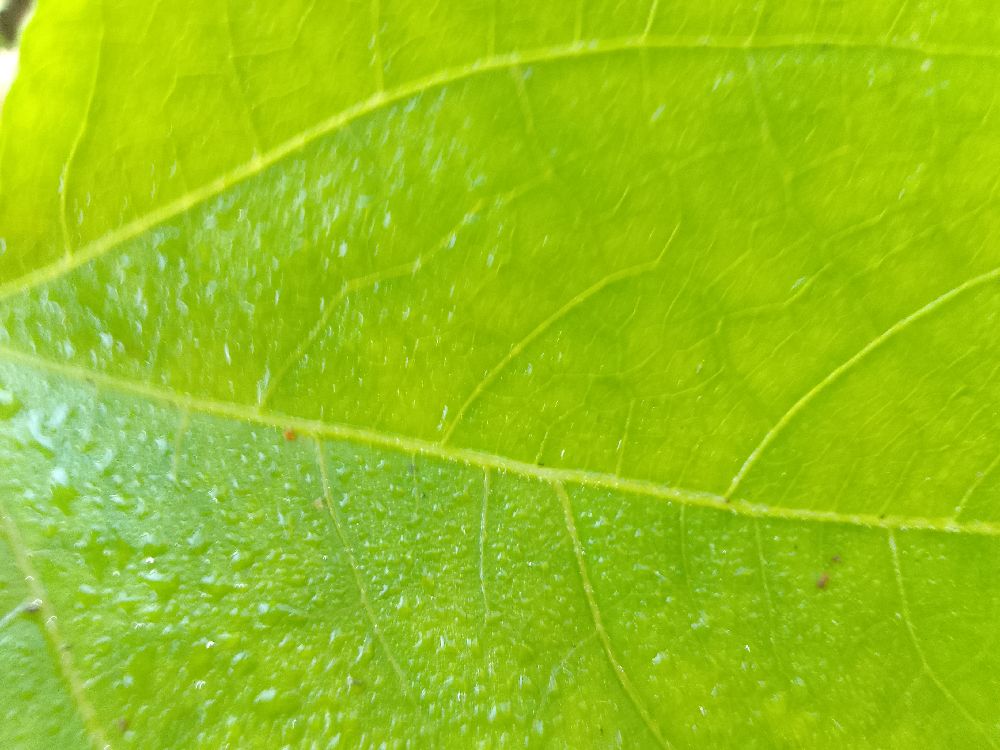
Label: healthy